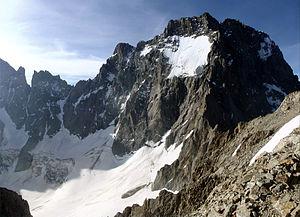
Ailefroide, altitude 3954 est une bande dessinée autobiographique de Jean-Marc Rochette, publiée en 2018. Rochette y raconte sa passion de jeunesse pour la montagne et l'alpinisme. Il est l'auteur des dessins, le scénario est co-écrit avec Olivier Bocquet.
L'Ailefroide est un ensemble de sommets du massif des Écrins qui culmine à 3 954 mètres, entre les départements des Hautes-Alpes et de l'Isère. Il est situé à l'extrémité ouest de l'alignement Pelvoux - Pic Sans Nom - Ailefroide, qui constitue une des plus remarquables « trilogies » du massif des Écrins. On distingue notamment l'Ailefroide Occidentale le point culminant, l'Ailefroide Centrale, la Pointe Fourastier et l'Ailefroide Orientale.